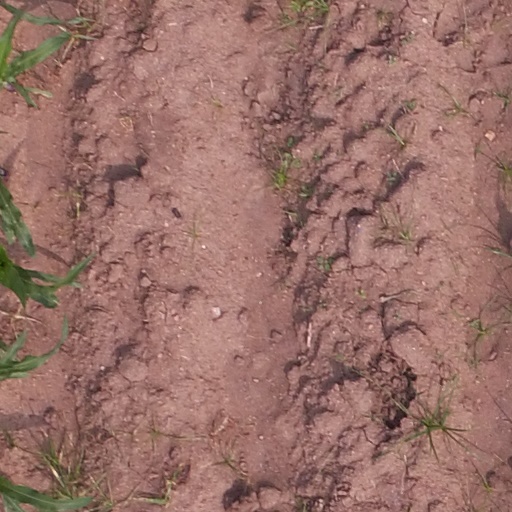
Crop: maize; corn